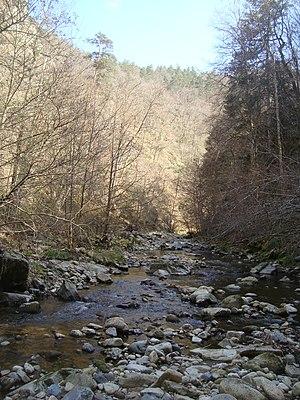
La rivière du Ramel à proximité du saut du chien (commune de Beaux, Haute-Loire, France)
Beaux est une commune française créée en 1845 et située dans le département de la Haute-Loire, en région Auvergne-Rhône-Alpes.